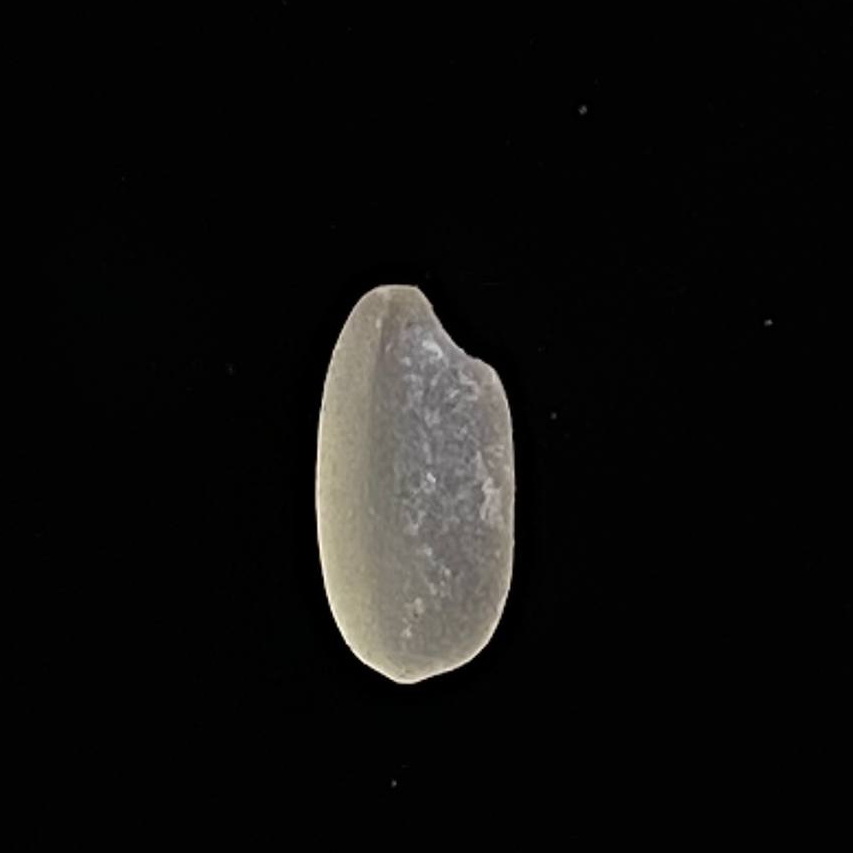
Rice variety: Gutisharna